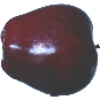
Label: red_delicious_apple